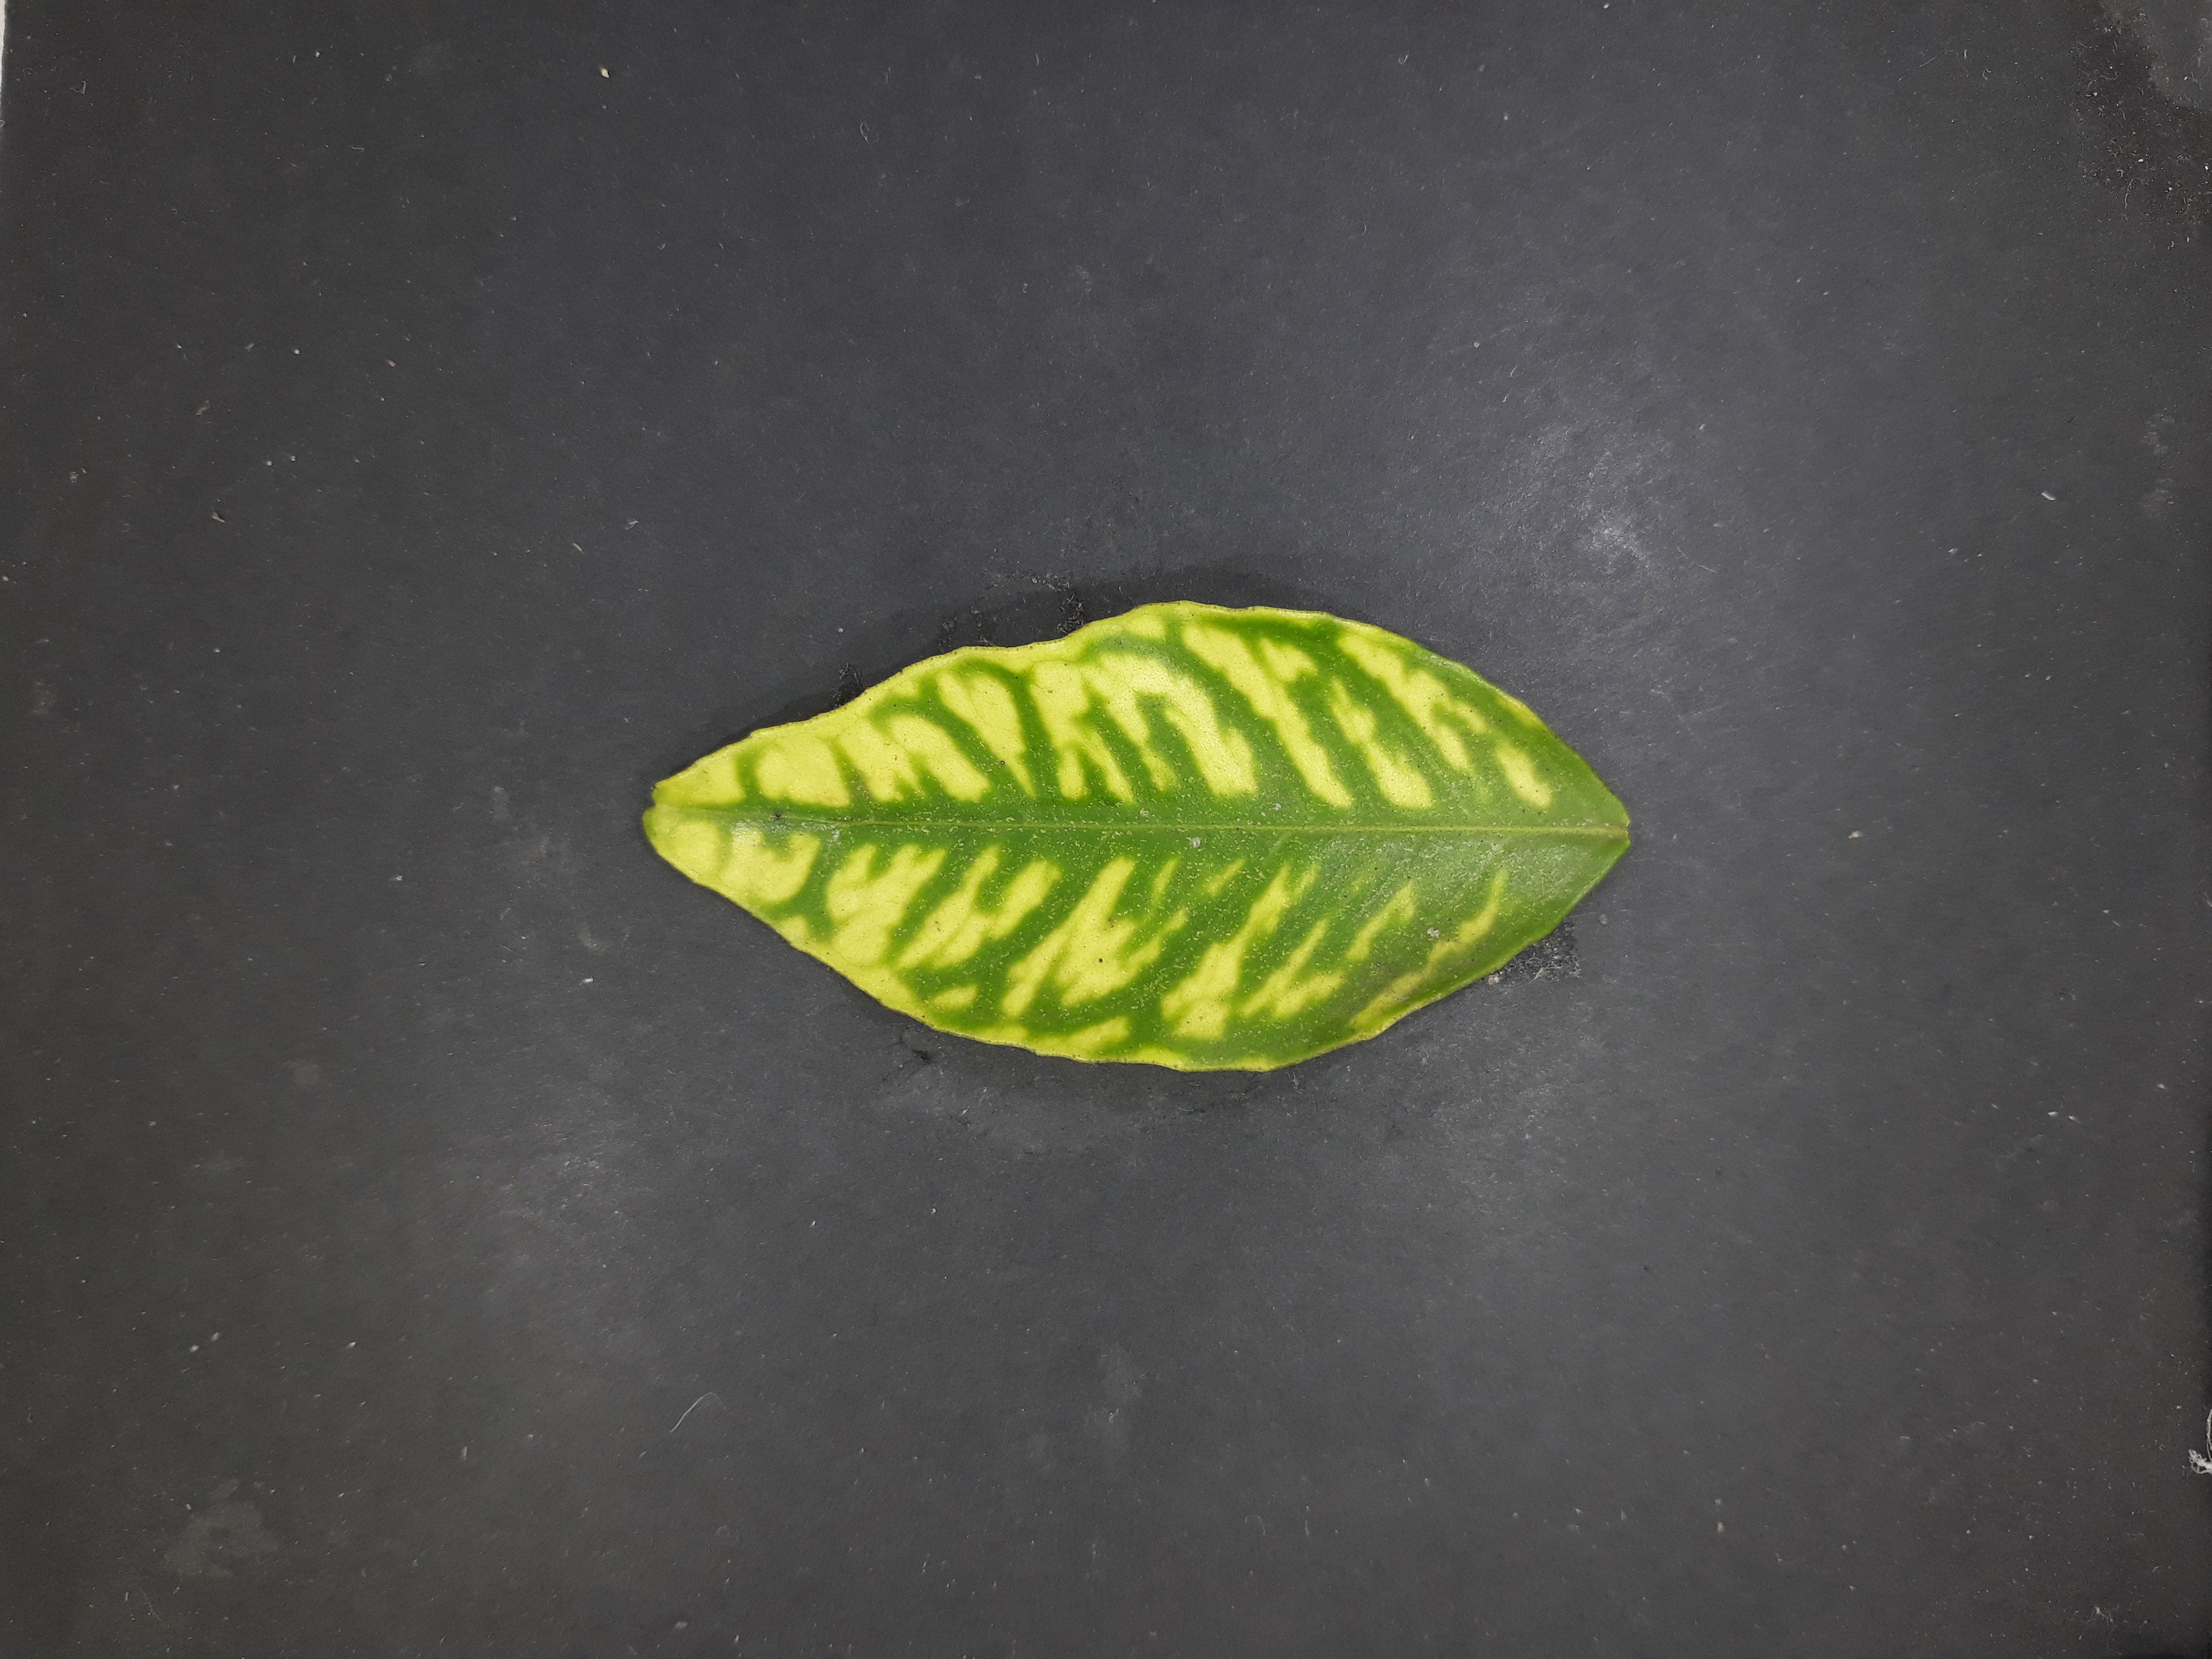
Label: Zinc deficiency (Zn)